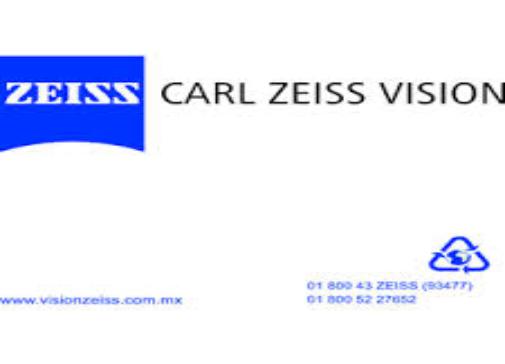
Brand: CARL ZEISS
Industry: Others